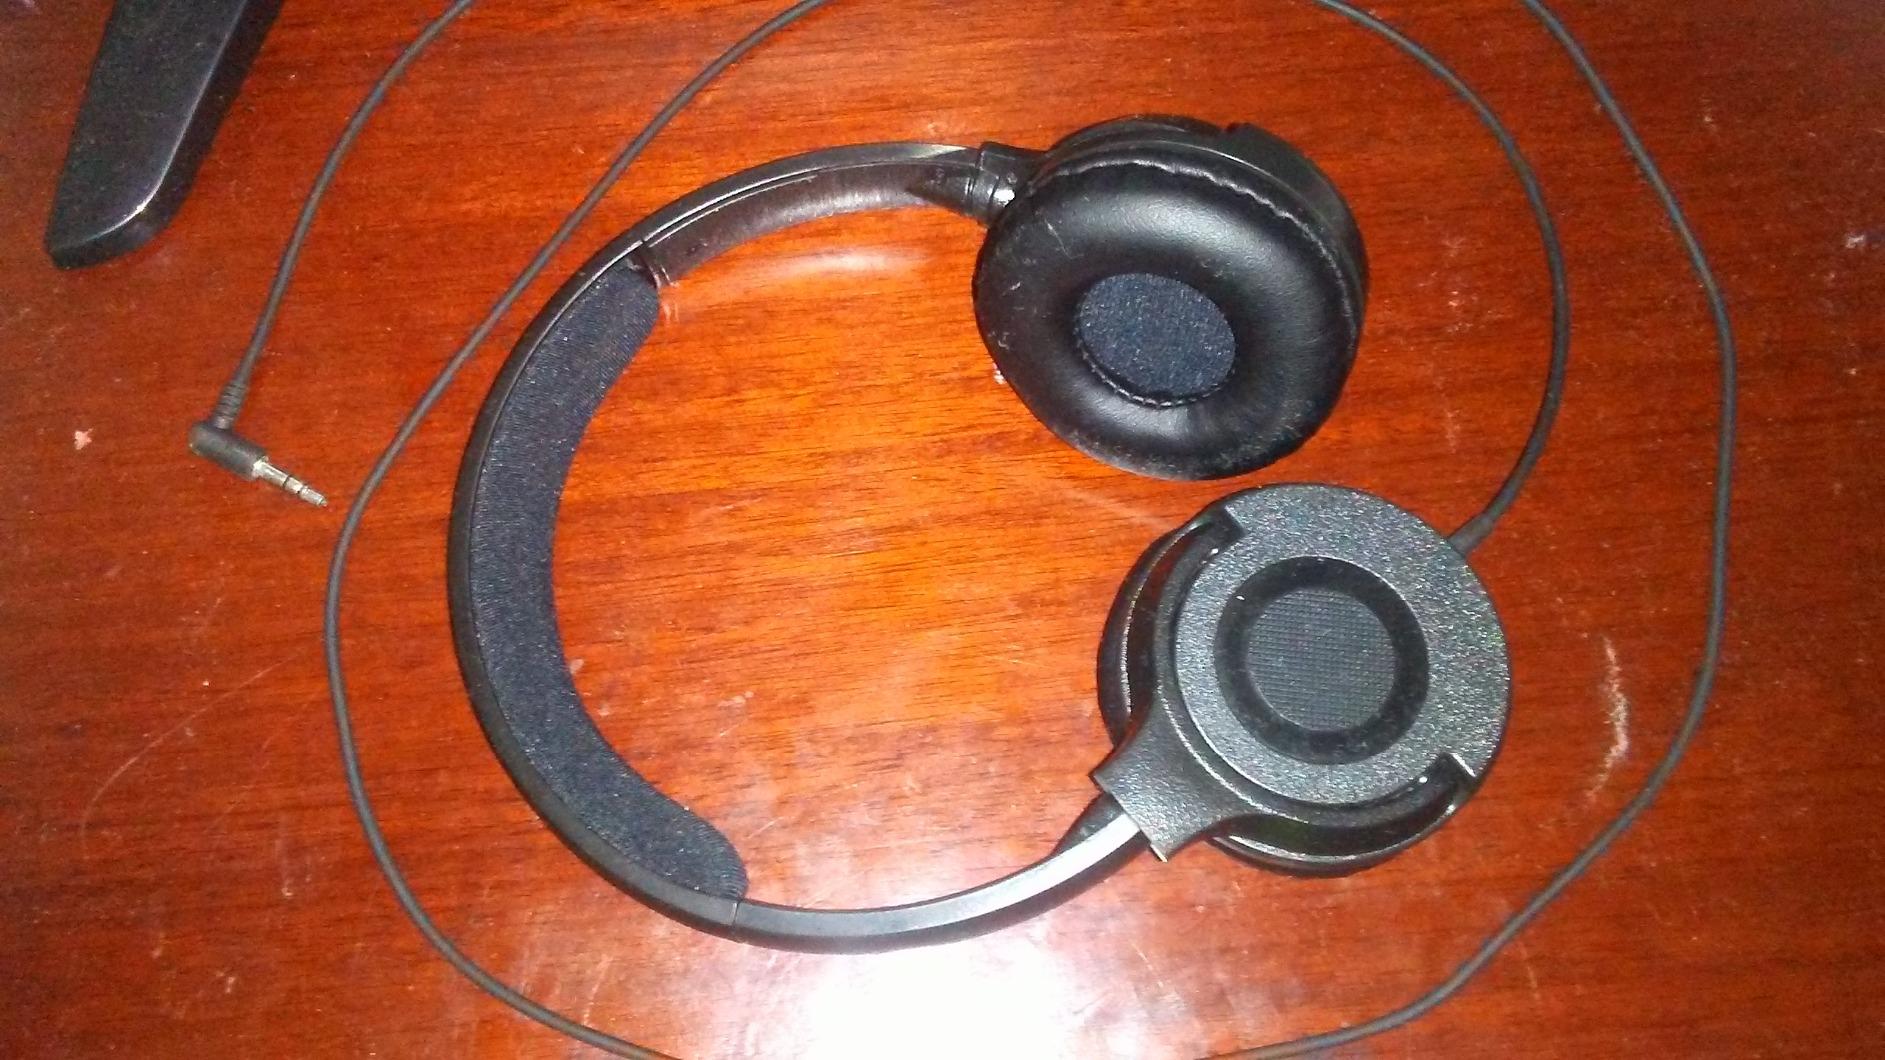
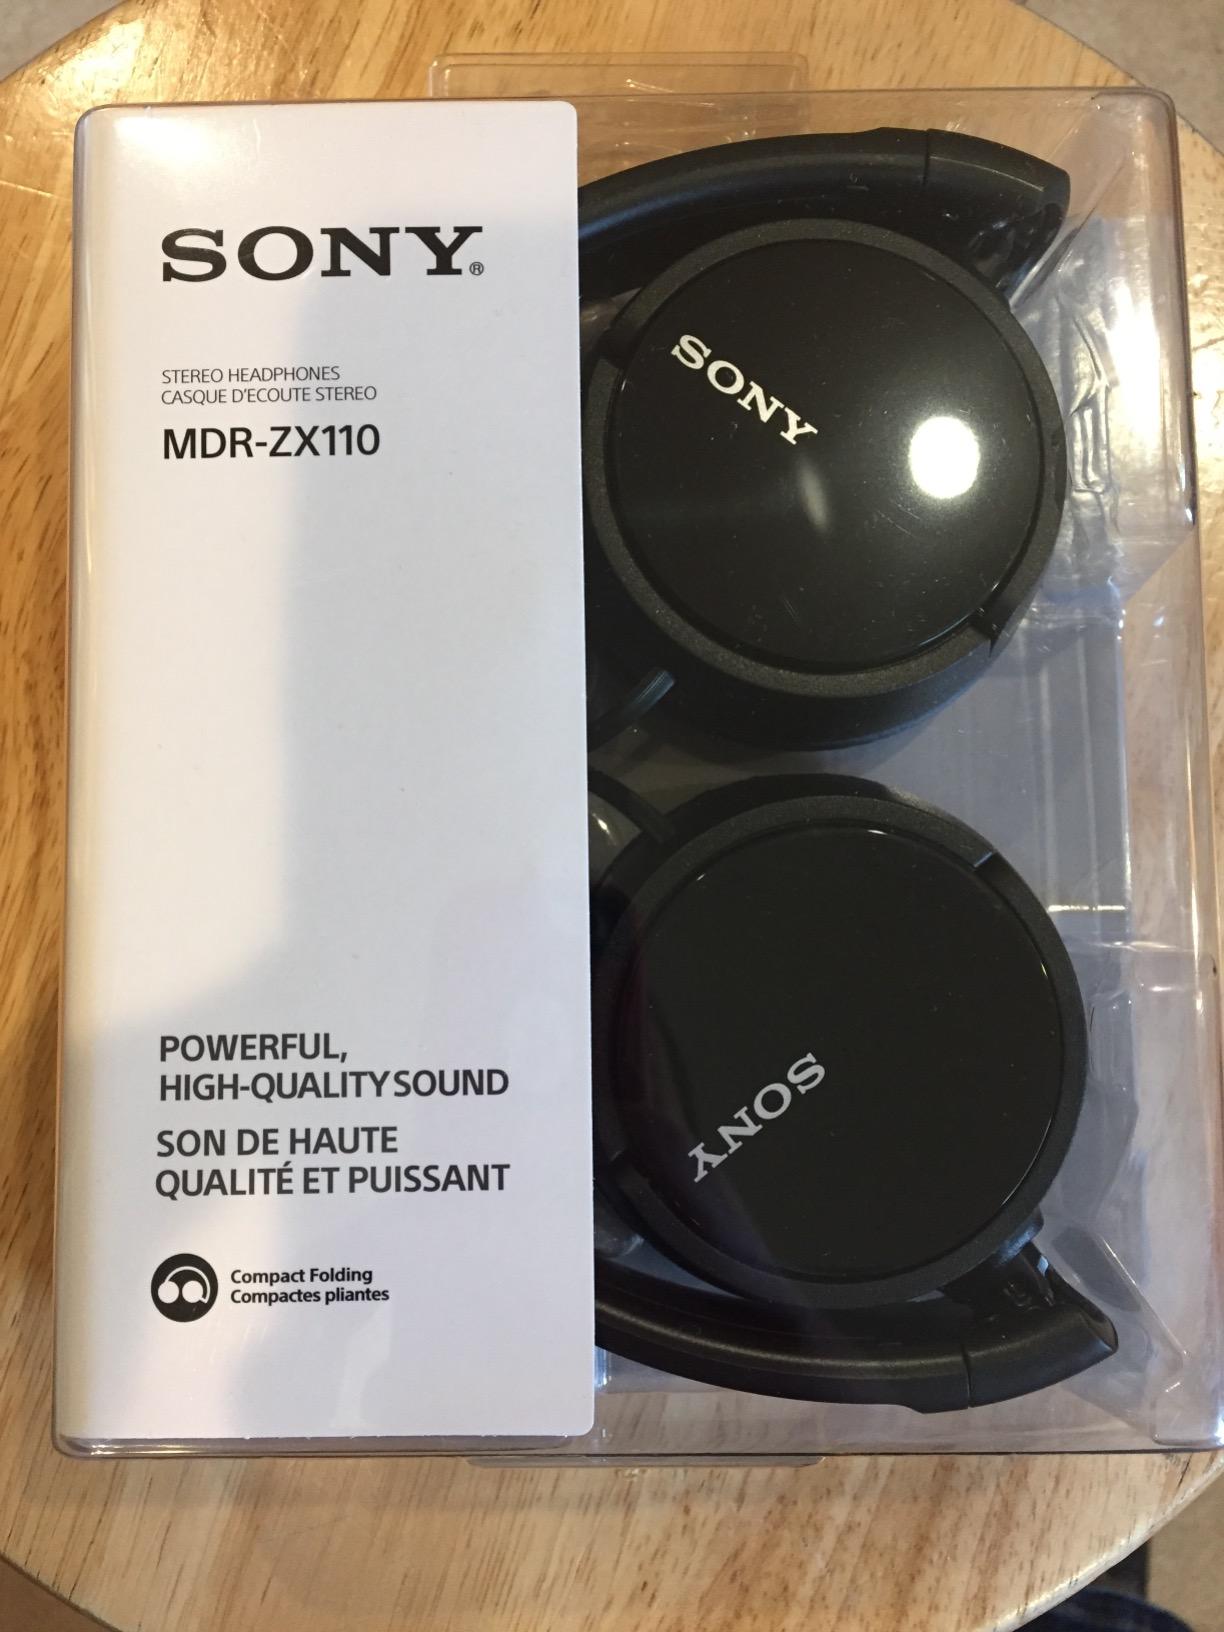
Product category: headphones
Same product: no